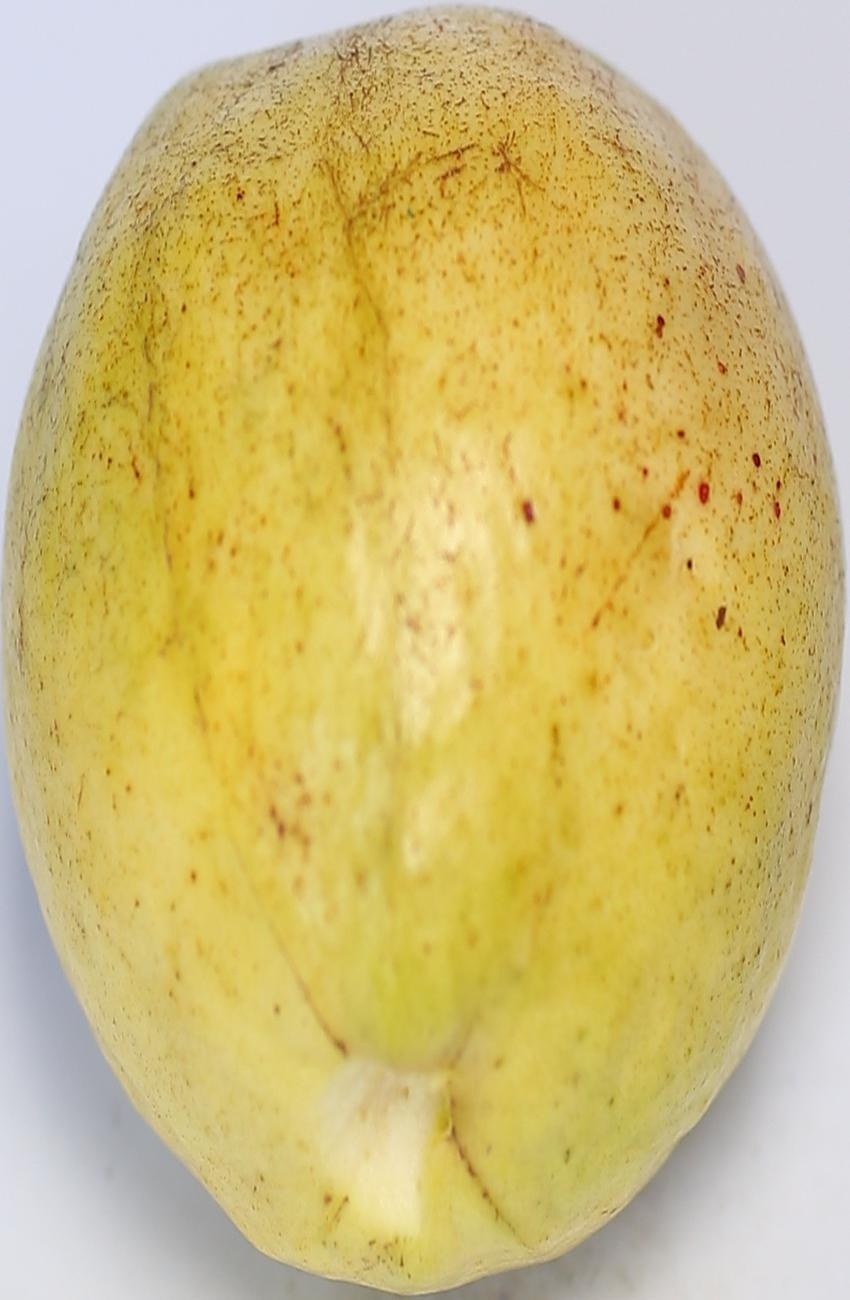
Maturity: ripe
Variety: thadhrami